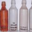
Label: bottle